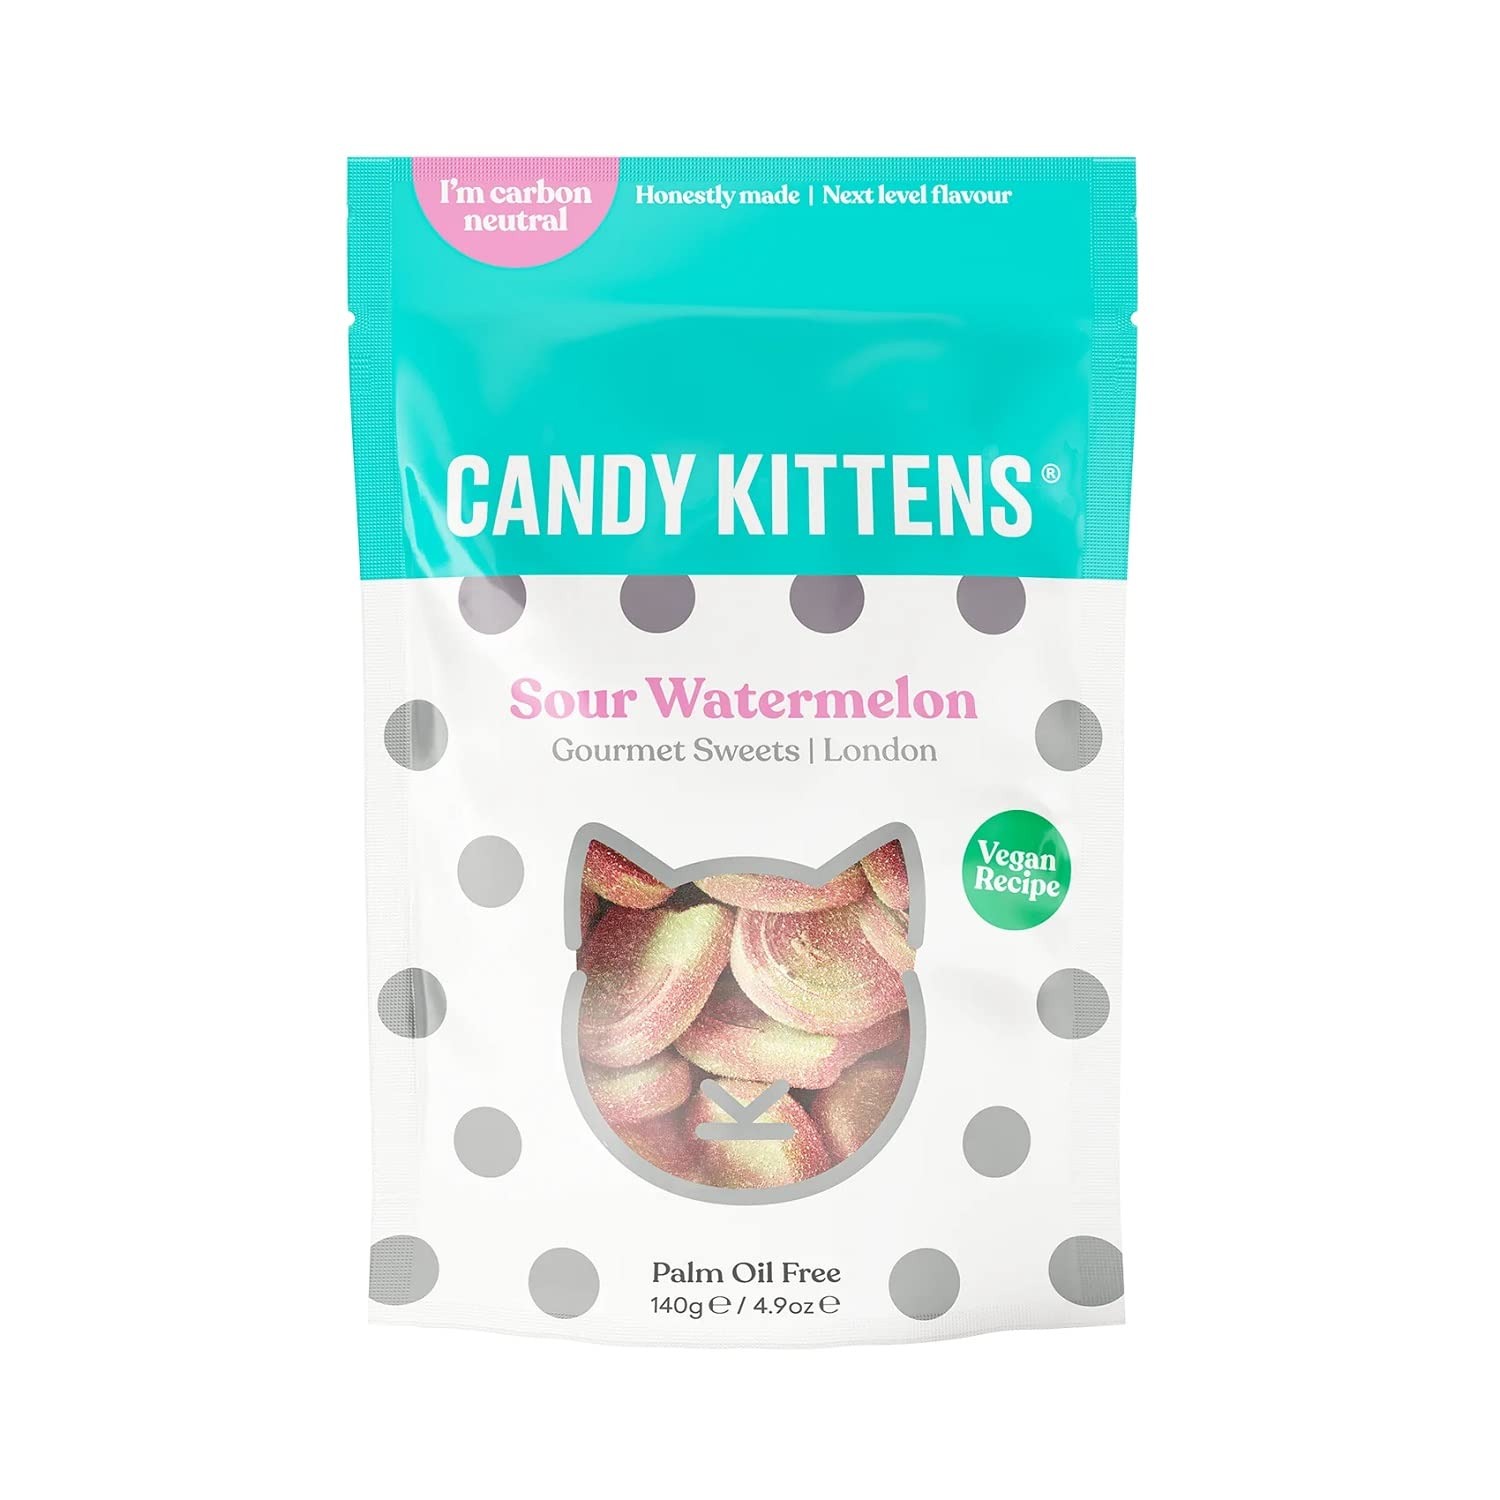
Item Name: Candy Kittens Sour Watermelon Gourmet Sweets Bag 140g (Pack of 7)
Bullet Point: Candy Kittens Sour Watermelon Gourmet Sweets Bag 140g (Pack of 6)
Product Description: Candy Kittens Sour Watermelon Gourmet Sweets Bag 140g (Pack of 6)
Value: 6.0
Unit: Count

Price: 35.97